Burway Bridge

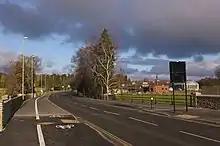
The "new" Burway Bridge, which forms part of the wide Coronation Avenue, here shown looking 'out' of Ludlow (towards Burway).

Burway Bridge is a bridge in Ludlow, Shropshire, England. It takes the B4361 road across the River Corve.